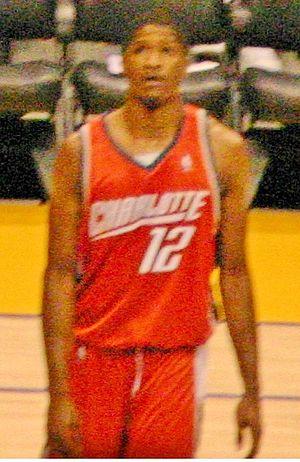
Kevin Darnell Burleson, né le 9 avril 1979 à Seattle dans l'État de Washington, est un ancien joueur américain de basket-ball.